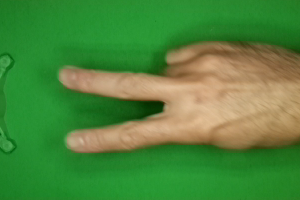
Label: scissors